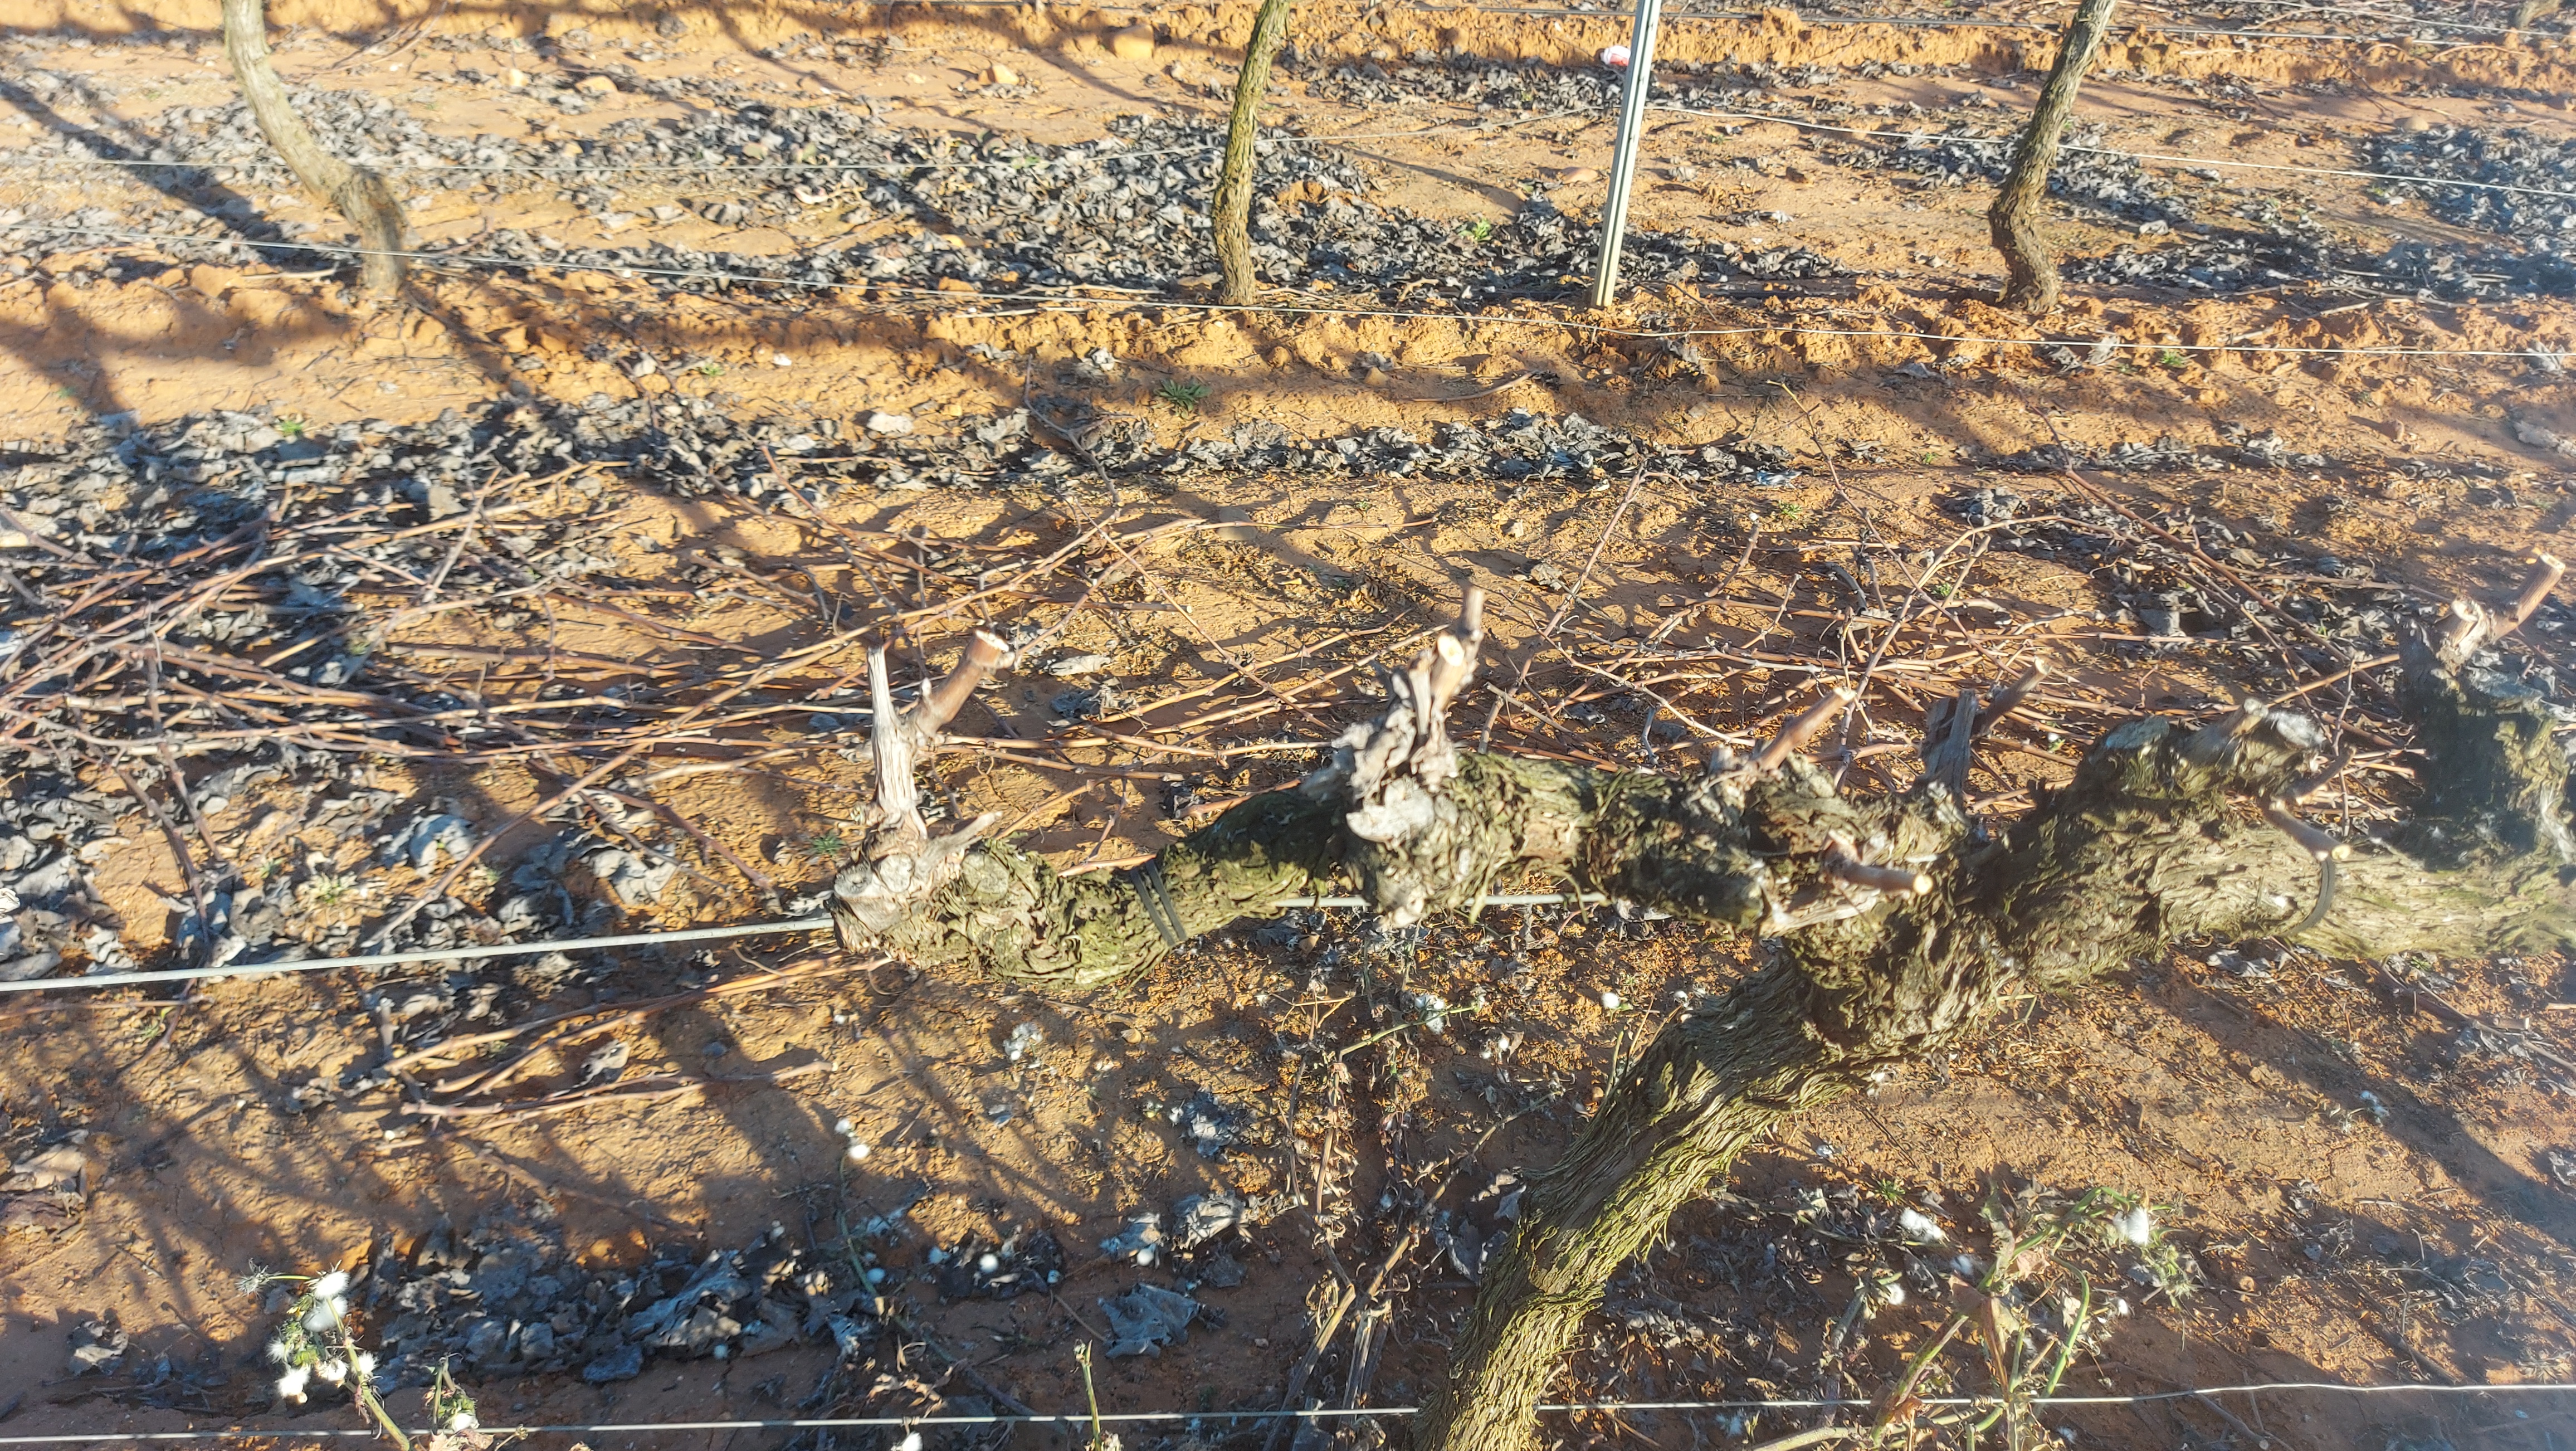
Unpruned shoots: 0
Pruned shoots: 8
Trunks: 1